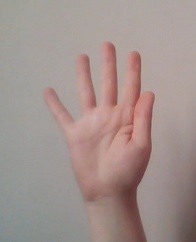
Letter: sheen